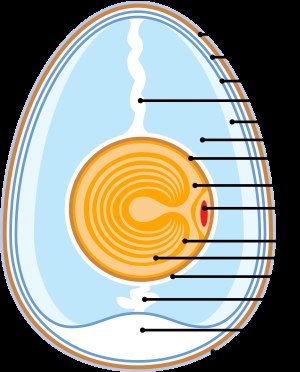
Hønseæg
Æggets anatomi
"Hønseæg er et synligt eksempel på en dyrecelle. Her kan man – uden brug af teknisk udstyr – se cellen, som er ""blommen"". ""Hviden"" og skallen er anlagt i hønens æggeleder for at give næring og beskyttelse. Blommen i ægget af den afrikanske struds er i øvrigt den største celle, man kan se i nutiden. Almindelige hønseæg vejer omkring 60 gram, og æg fra dværghøns vejer omkring 40 gram.